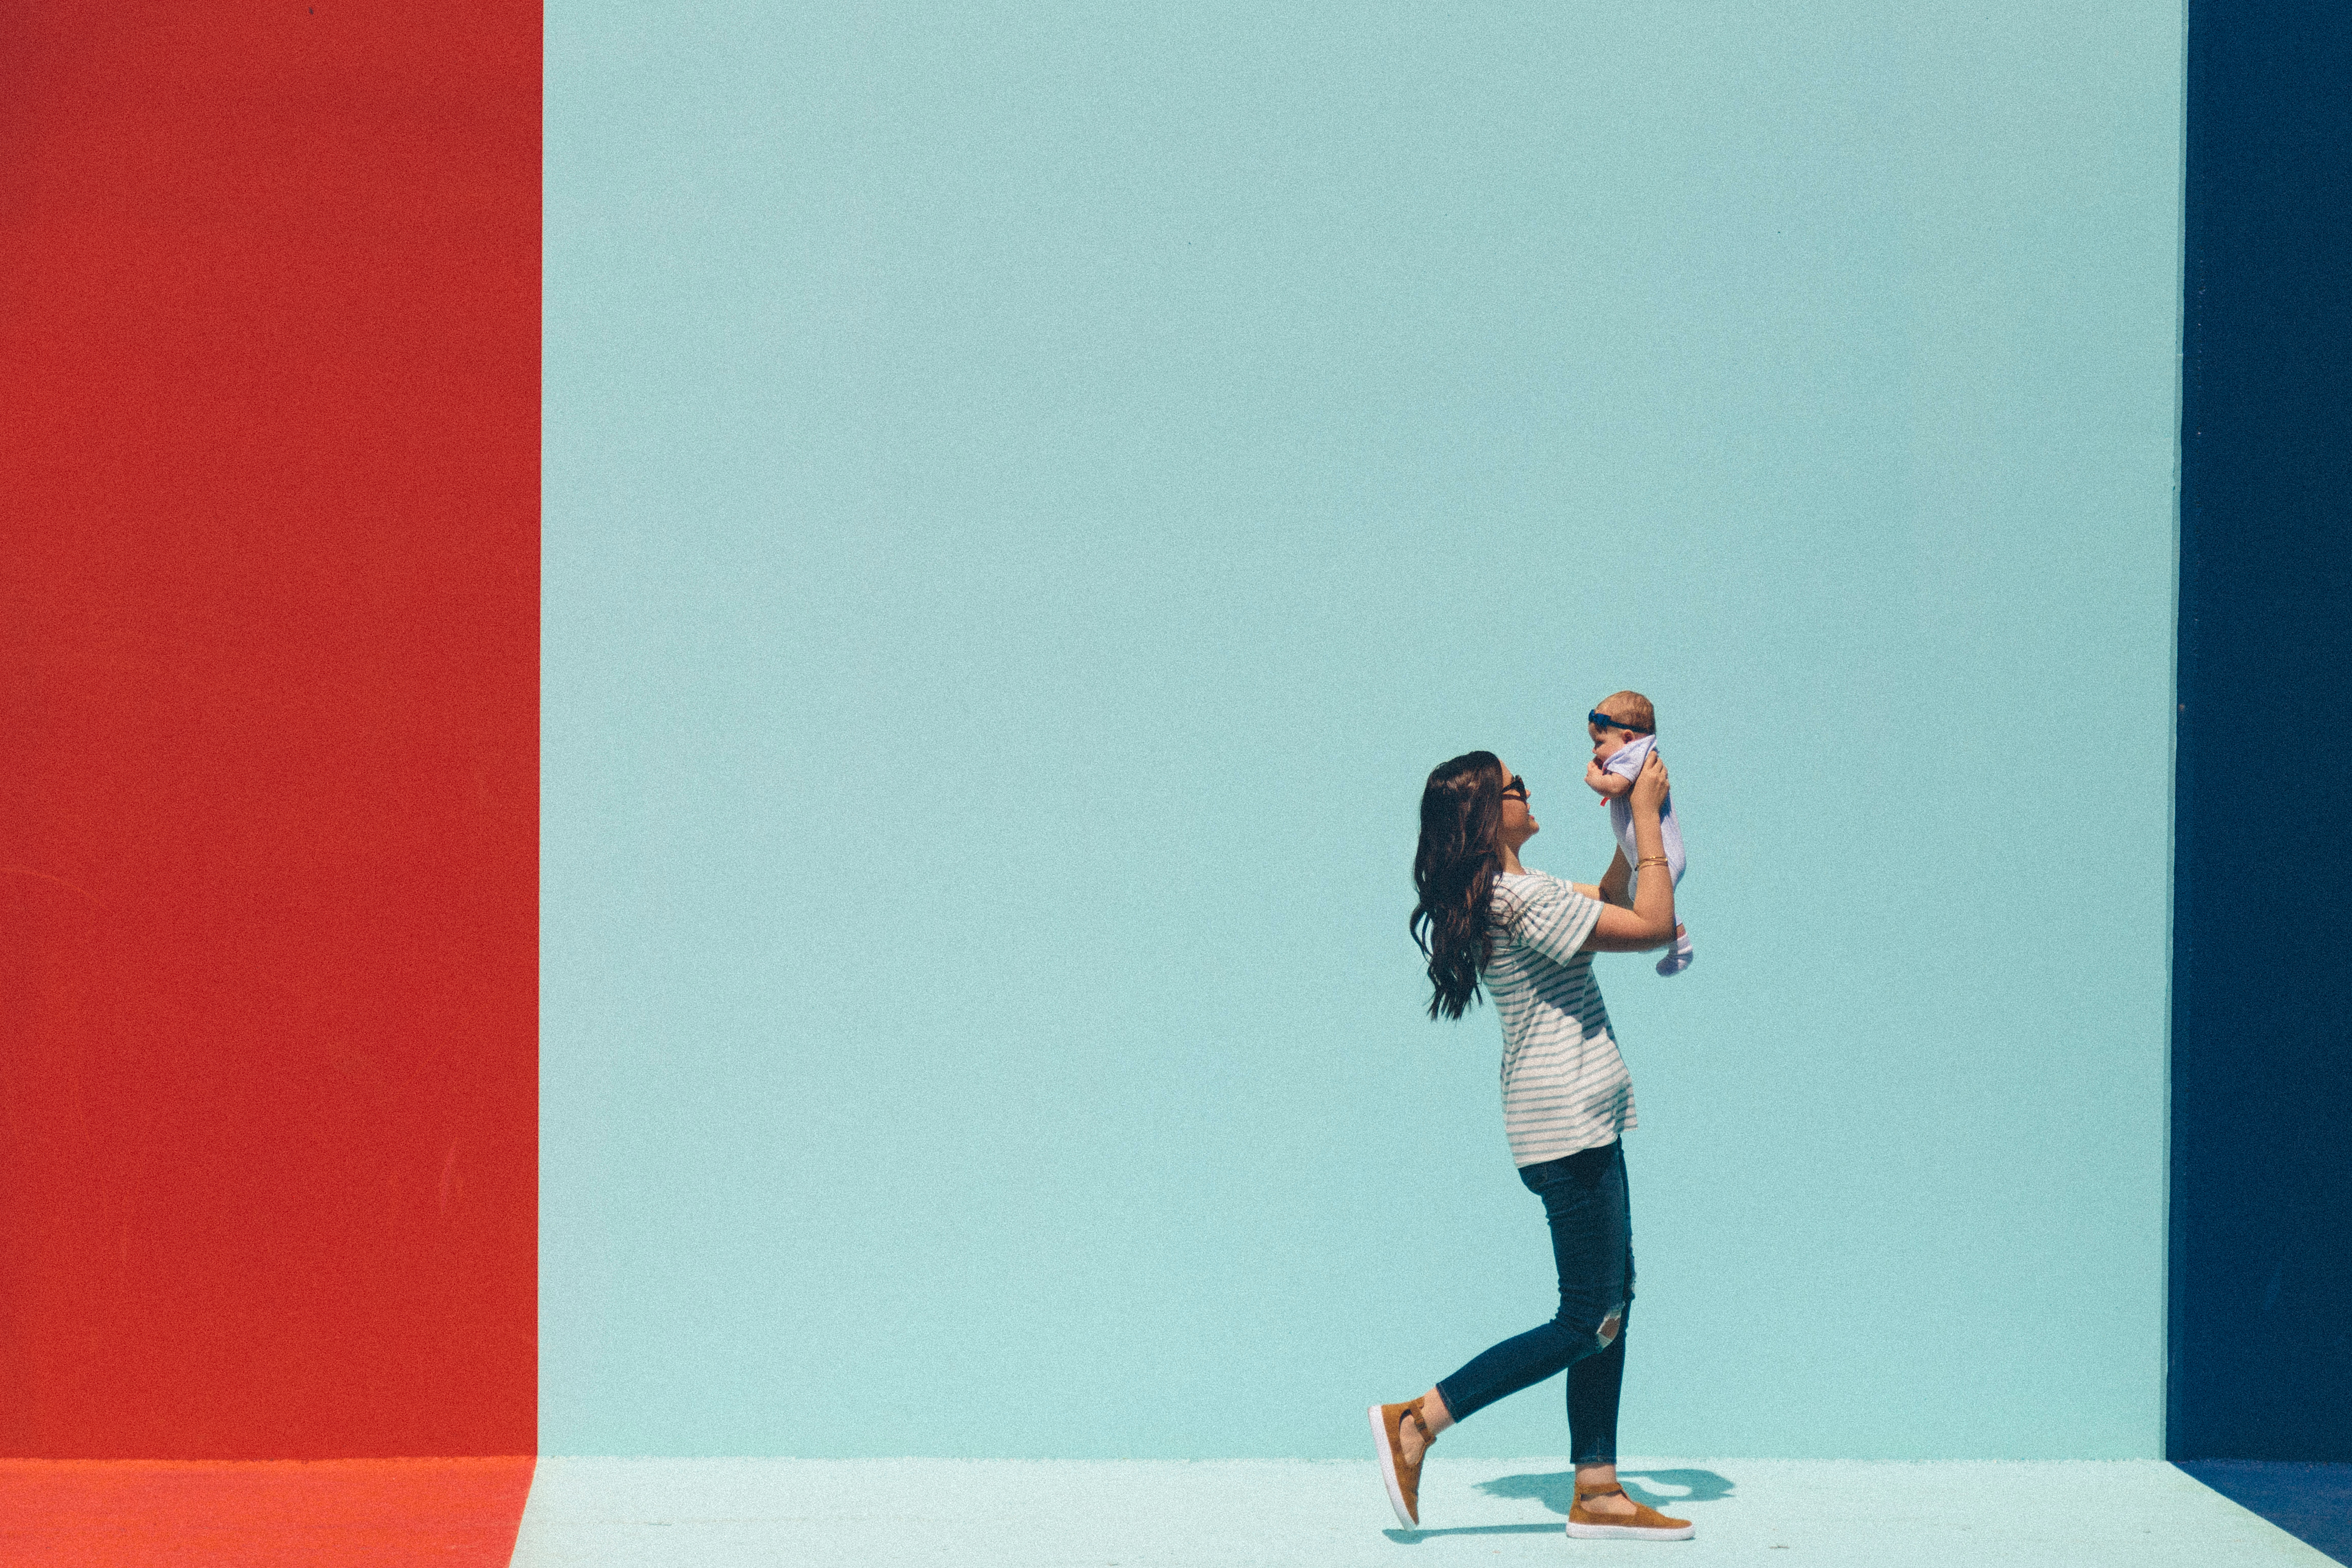
wall, red, color, fashion, baby, mom, art, mother, colorblock